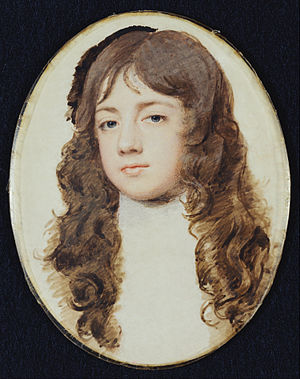
Samuel Cooper
Samuel Cooper, James Scott, Duke of Monmouth and Buccleuch (1649-85), 1664 - 1665, Royal Collection.
Samuel Cooper var en engelsk miniaturmaler, bror til Alexander Cooper.